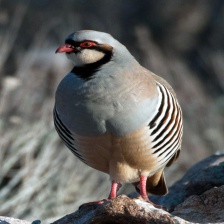
Species: CHUKAR PARTRIDGE
Scientific name: ALECTORIS CHUKAR
ImageNet parent category: partridge